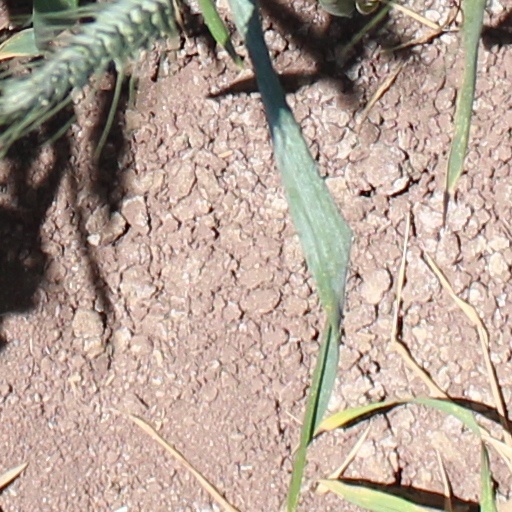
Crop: wheat